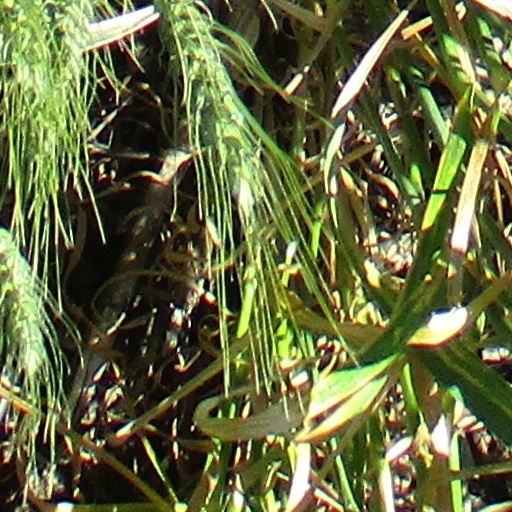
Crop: wheat